Petrópolis

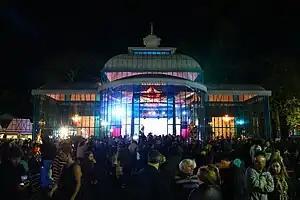
The Crystal Palace during Bauernfest

The culture of Petrópolis is directly linked to the imperial period of Brazil. Being nicknamed as "Imperial City", the city has a large collection of theaters, museums, and palaces that refer to the period. In addition, much of the culture of the city was influenced by the immigration that participated in the formation of the identity of Petrópolis, where the German, Portuguese, African, Syrian, Lebanese, and Italian groups stand out. The city has the second largest festival of German culture in Brazil, the Bauernfest, only losing to the Oktoberfest in the south of the country. In addition, festivals are held every year that bring back the culture of other peoples, such as the Serra Serata, in honor of Italian immigration, the "Ubuntu" Festival, in honor of the Afro-Brazilian legacy, and "Bunka-Sai", a celebration of the Japanese culture. The Cultural Foundation of Petrópolis promotes every year (since 2009) the Maestro Guerra-Peixe Cultural Prize, which honors the most outstanding artists and cultural agents during the year. César Guerra-Peixe was an illustrious composer of the city.